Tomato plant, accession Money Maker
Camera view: vertical (180 deg); turntable rotation: 300 degrees
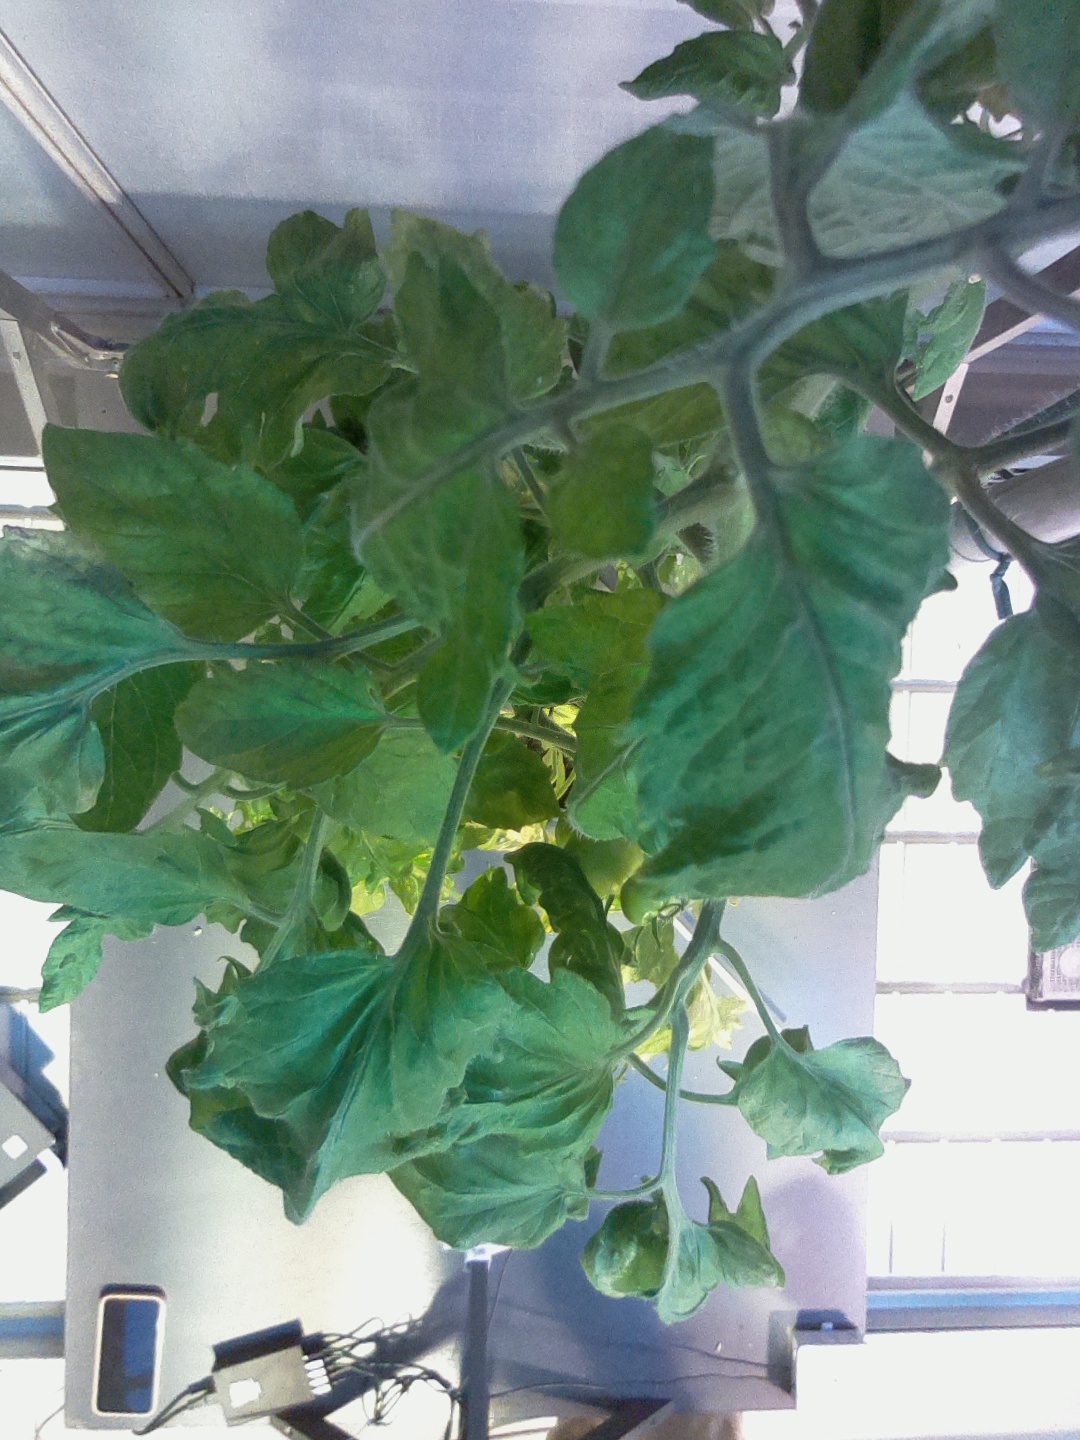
BBCH growth stage 78: 80% -90% of final fruit size